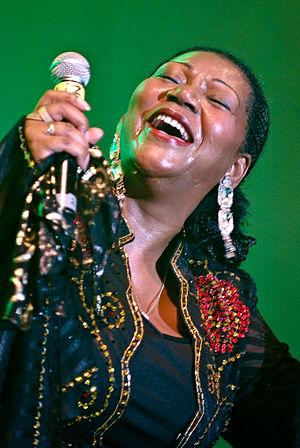
Rebecca Elizabeth Mitchell, dite Liz Mitchell, née le 12 juillet 1952 à Clarendon.